History of Bengal

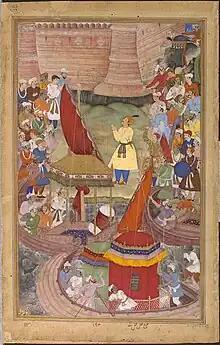
A Mughal miniature showing emperor Akbar rejoicing upon the Mughal conquest of Bengal

The Pala dynasty was replaced by the resurgent Hindu Sena dynasty which hailed from south India; they and their feudatories are referred to in history books as the "Kannada kings". In contrast to the Pala dynasty who championed Buddhism, the Sena dynasty were staunchly Hindu. They brought about a revival of Hinduism and cultivated Sanskrit literature in eastern India. They succeeded in bringing Bengal under one ruler during the 12th century. Vijaya Sena, second ruler of the dynasty, defeated the last Pala emperor, Madanapala, and established his reign formally. Ballala Sena, third ruler of the dynasty, was a scholar and philosopher king. He is said to have invited Brahmins from both south India and north India to settle in Bengal, and aid the resurgence of Hinduism in his kingdom. He married a Western Chalukya princess and concentrated on building his empire eastwards, establishing his rule over nearly all of Bengal and large areas of lower Assam. Ballala Sena made Nabadwip his capital.